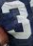
Number: 3